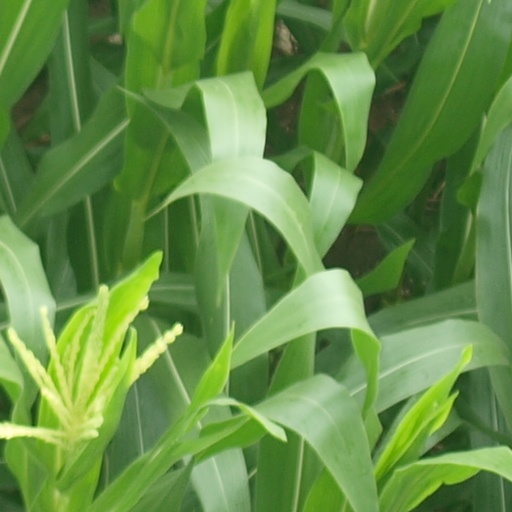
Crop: maize; corn